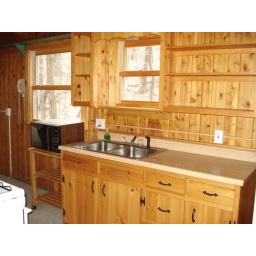
The west wall of the kitchen. To the right is the frig, then beside that is the door to the outside.